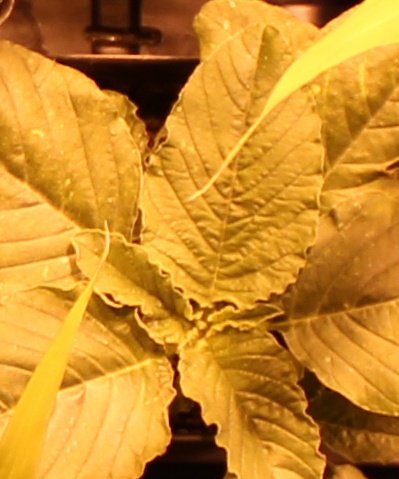
Label: Redroot Pigweed